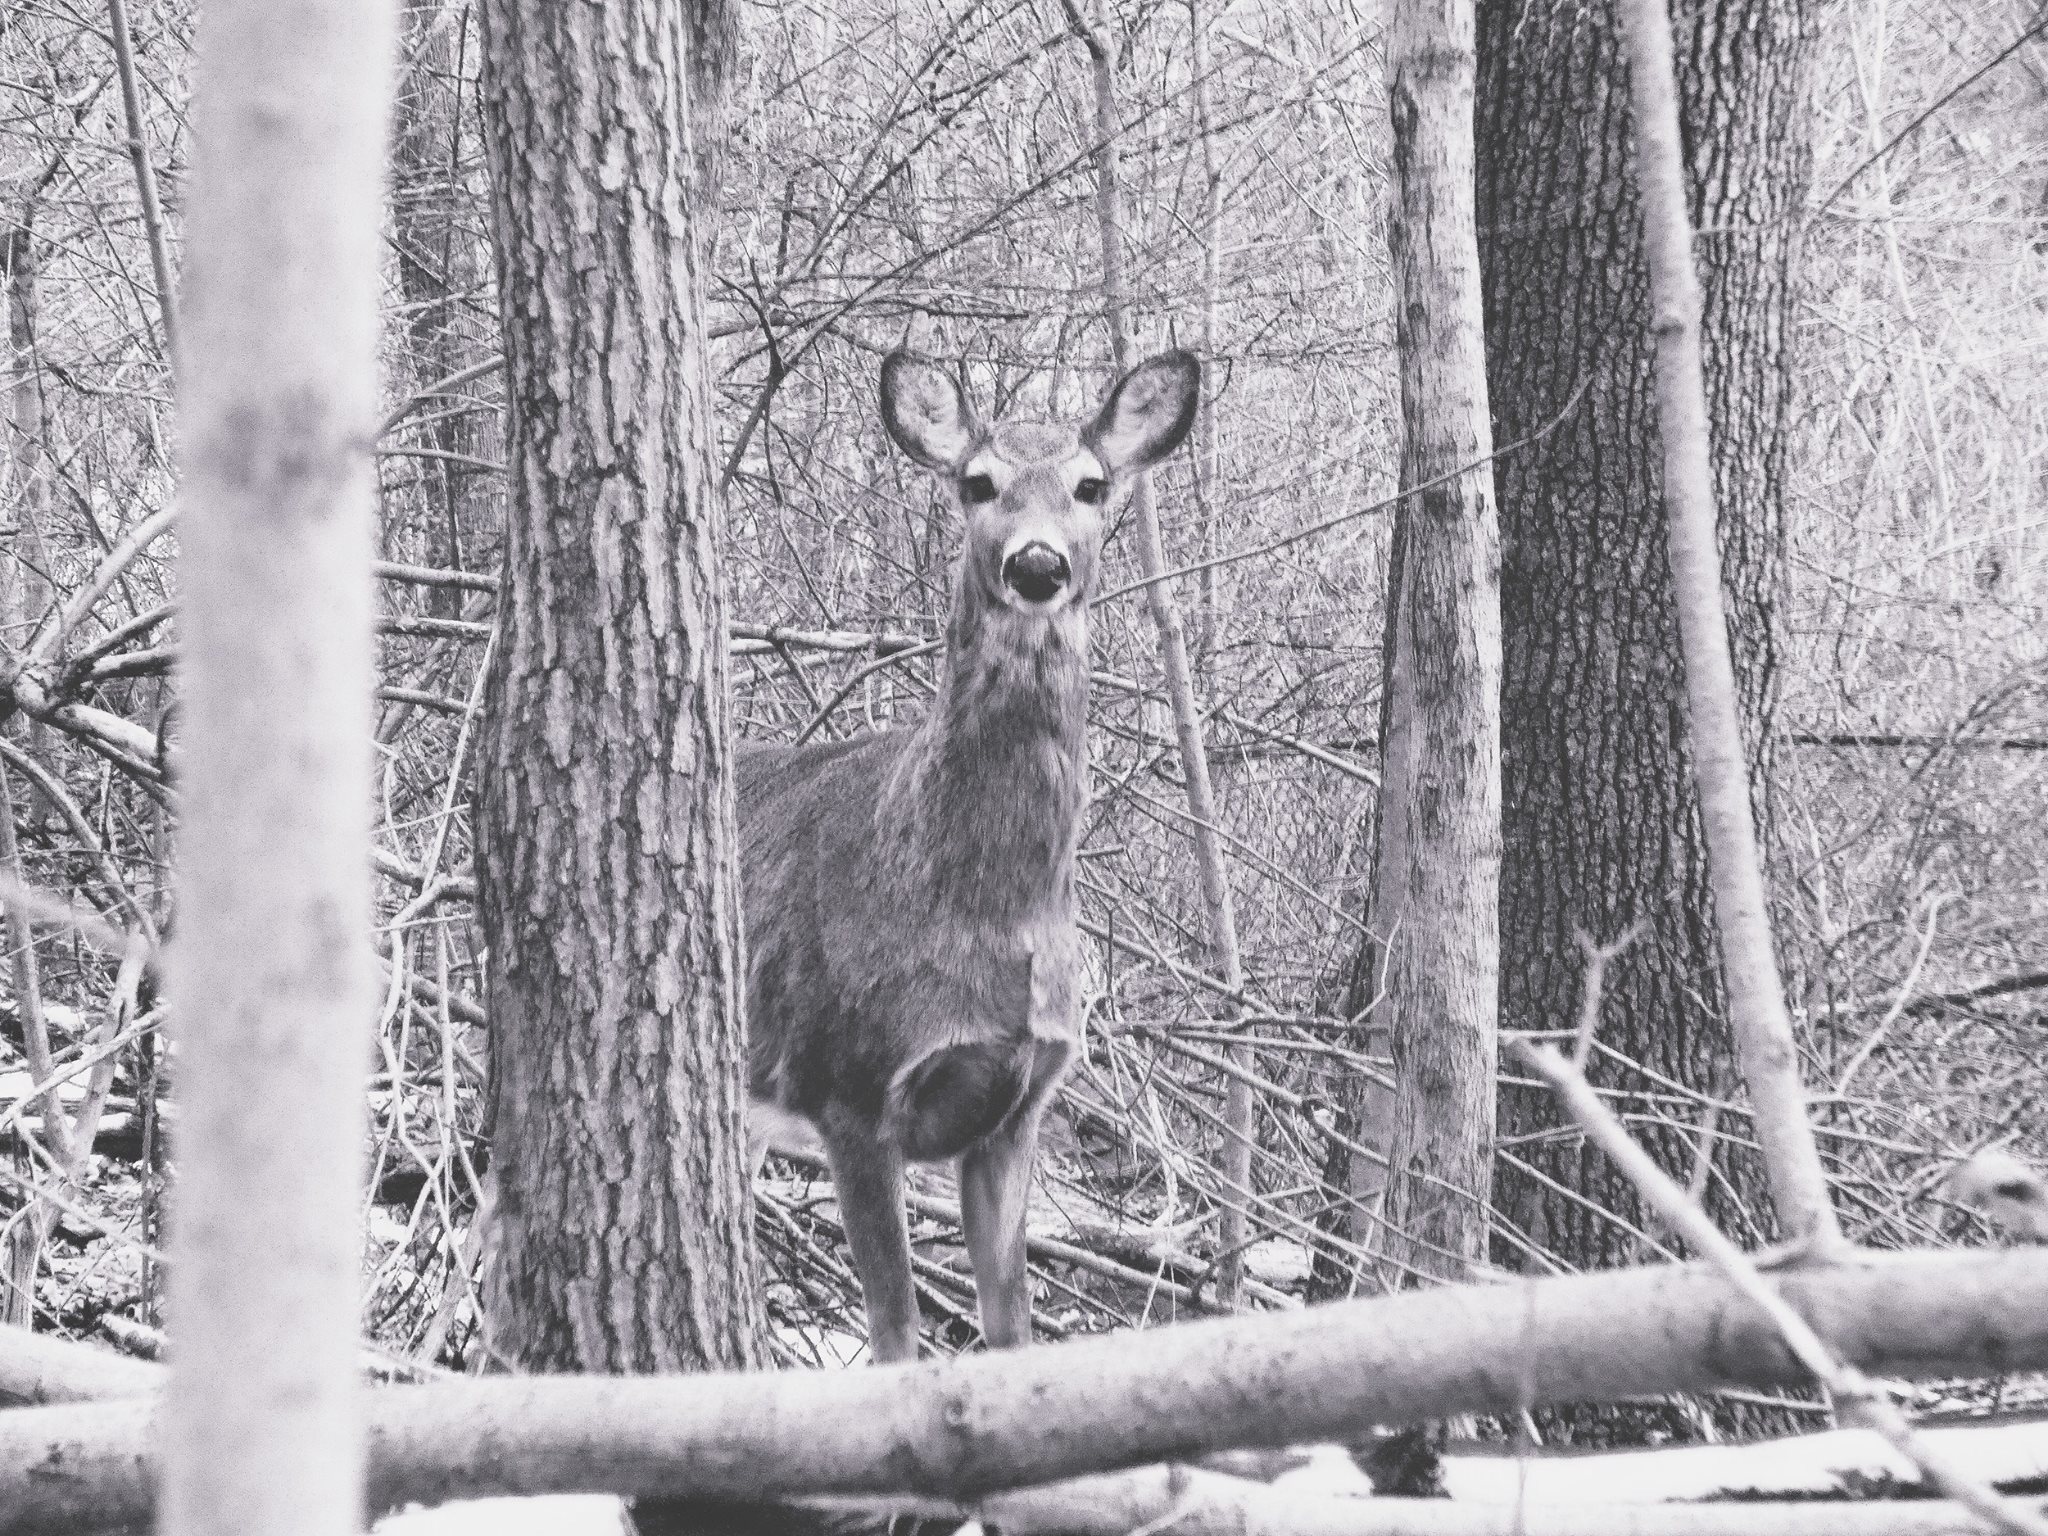
branch, snow, winter, black and white, wildlife, deer, mammal, monochrome, fauna, vertebrate, white tailed deer, monochrome photography